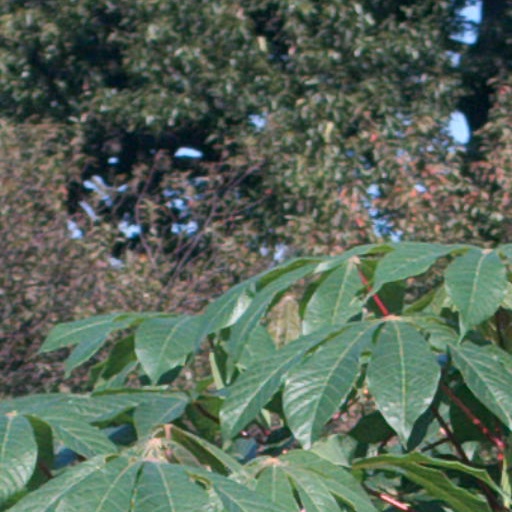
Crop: cassava